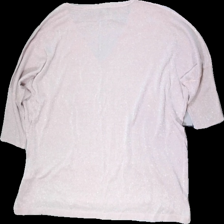
View: back
Type: Top
Category: Ladies
Brand: Not in the list
Brand text on label: Ilse Jacobsen
Colors: Pink
Material: 85% viscose, 15% polyester
Pattern: Glitter
Cut: V-collar, Oversize
Size: M
Season: All
Price range: 100-150
Recommended usage: Reuse